Moshulu

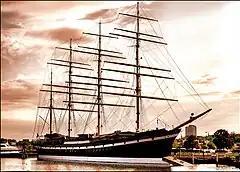
The four-masted barque "Moshulu"

"Moshulu" was made famous by the books of Eric Newby. At the age of 18 he was apprenticed aboard the "Moshulu", joining the ship in Belfast in 1938 and sailing to Port Lincoln in Australia with a load of ballast stone in 82 days, a good passage for a windjammer. "Moshulu" took 4,875 tons of bagged grain on board in Port Victoria and began her return voyage to Ireland in the spring of 1939. She reached her destination in 91 days, a faster passage than that of any of the other sailing ships making similar passages that year.